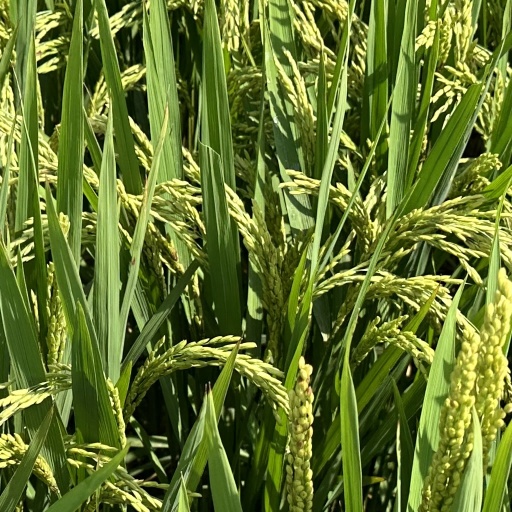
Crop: rice